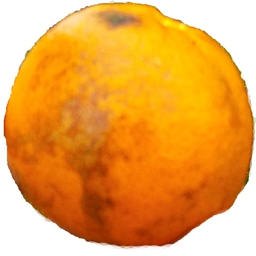
Plant part: fruit
Disease: black_spot